Ōtani University Museum

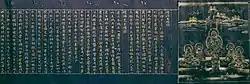
Tōshiinnen-kyō (灯指因縁経)

opened in Kyoto, Japan, in 2003. The Ōtani University collection, which relates in particular to Shin Buddhist culture, includes ten Important Cultural Properties. Among these are the February 1041 (Chōkyū 2) portion of , the diary of ; the oldest surviving edition of Kukai's "Kōya zappitsu-shū"; and "Jichin Kashō-den", a biography of Jien.